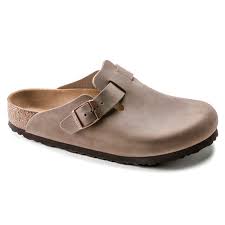
Label: Clog